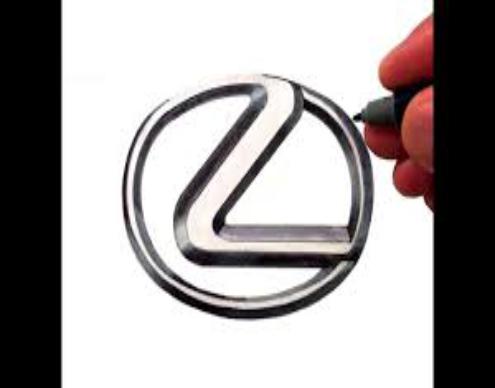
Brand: lexus-2
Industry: Transportation